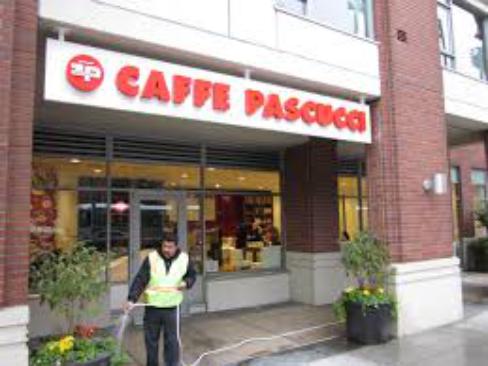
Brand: Caffe Pascucci
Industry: Food